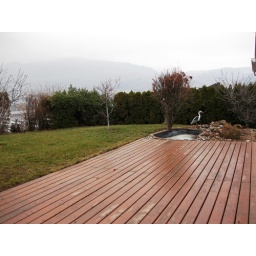
3 bedroom home in Vernon BC Mission Hill neighbourhood